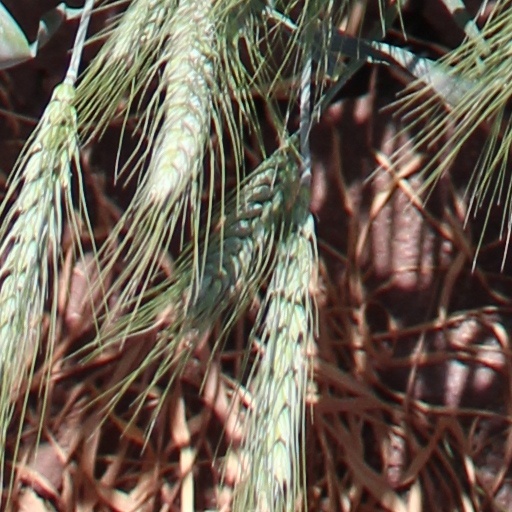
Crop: wheat